Asemane shab

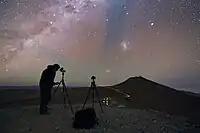
"Asemane shab" editor and consultant Babak Tafreshi filming.

The focus of "Asemane shab"s premiere episode was covering the International Day of Astronomy for the first time in Iran. The main goal that Safarianpour set for the program was to promote astronomy to the public in various formats based on the public interest; before "Asemane shab", there had been no Iranian programs dedicated to the field of astronomy, and it was considered a relatively unpopular topic. An effort was made to communicate knowledge in easily-understood language, without sacrificing loyalty to the scientific concepts, so that the program could connect with both casual viewers and astronomy enthusiasts.